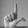
ASL letter: L